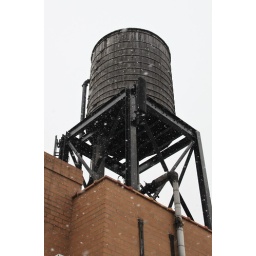
This is a water tower in the snow. Fact.